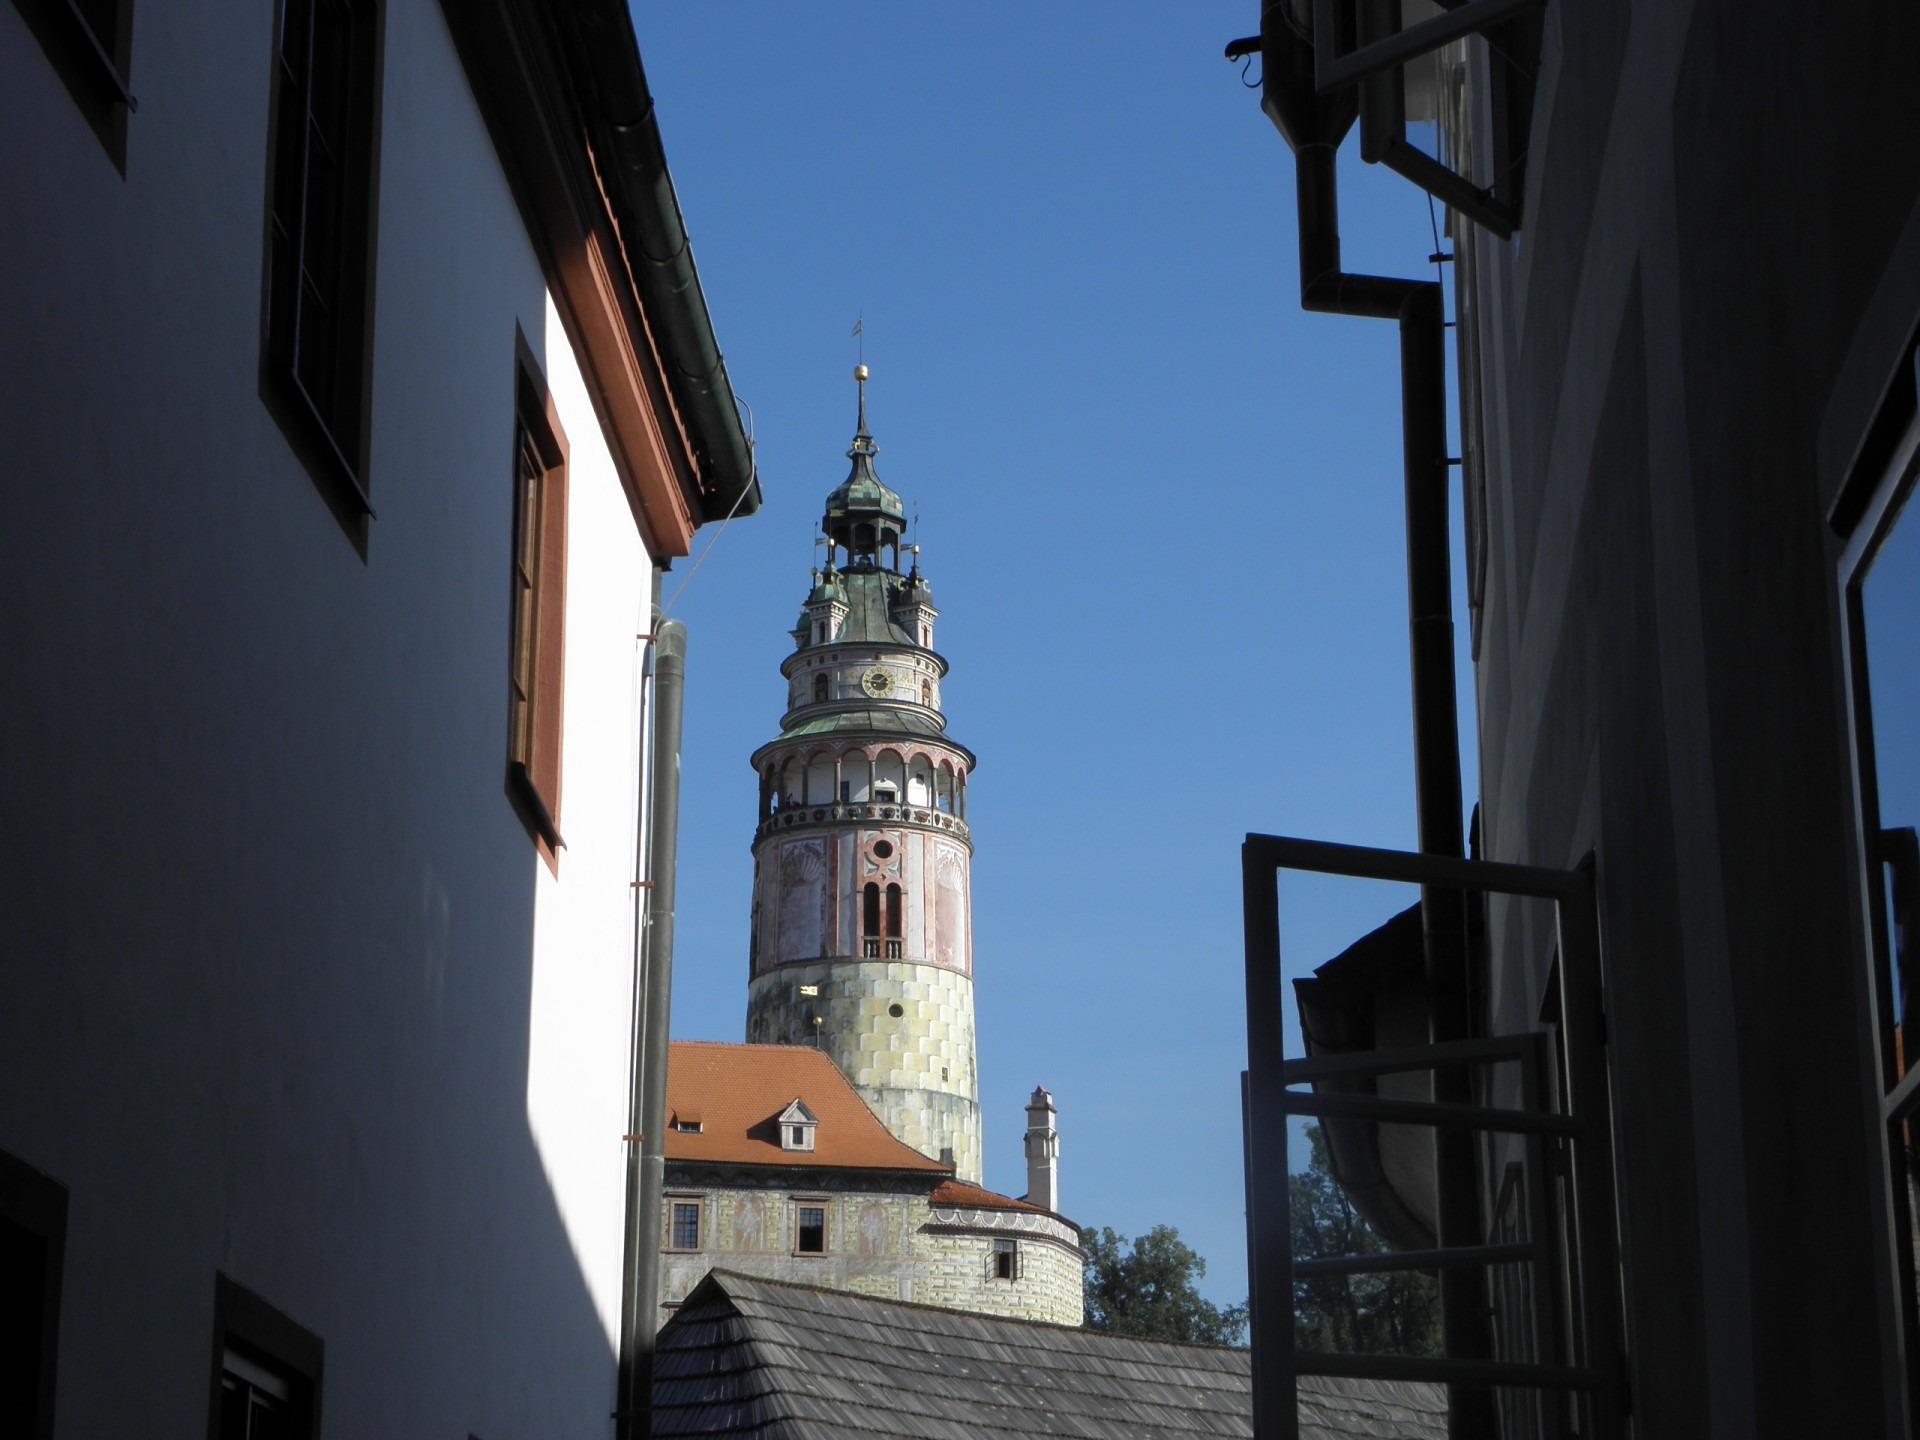
architecture, structure, old, city, skyscraper, monument, tower, castle, ancient, landmark, blue, historic, spire, culture, unesco, historical, south bohemia, urban area, czech krumlov